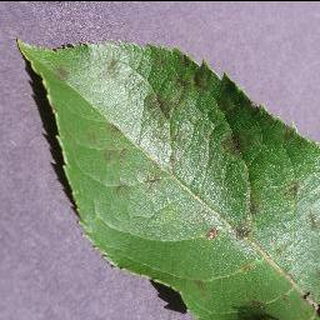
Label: apple_apple_scab